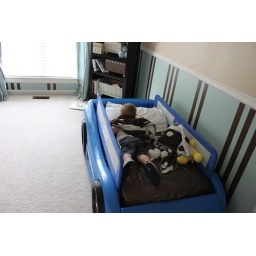
On Mother's Day 2010 ryker started sleeping in his big boy bed May 9th I think